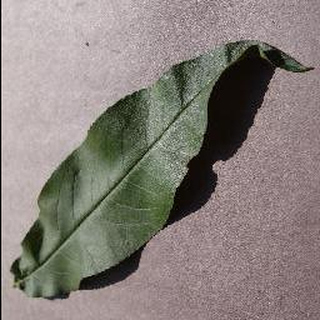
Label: healthy_peach